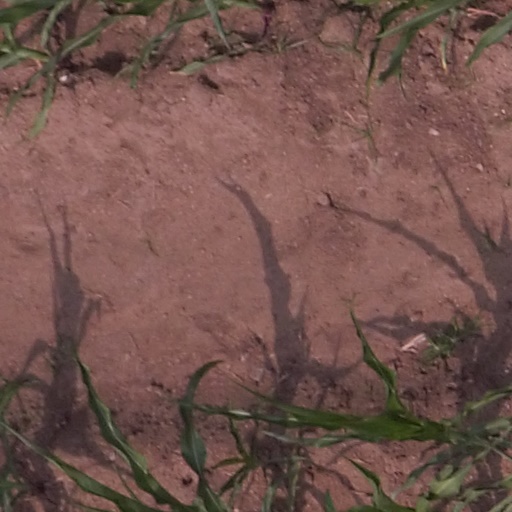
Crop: maize; corn